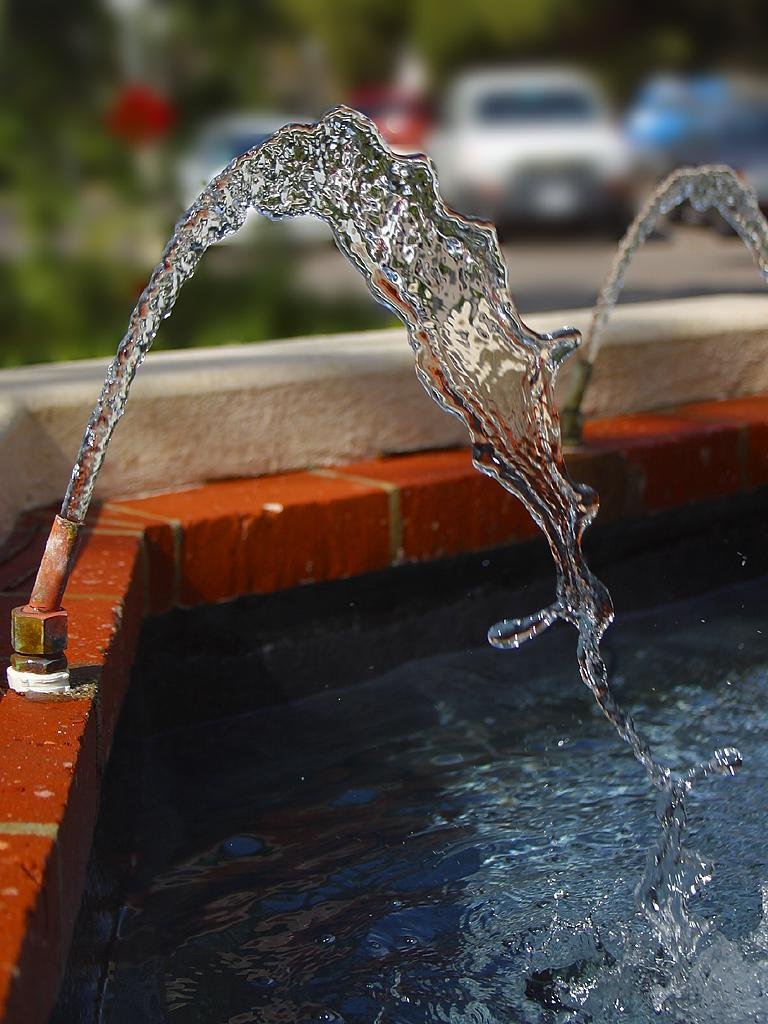
water, branch, liquid, wood, ice, fountain, thirst